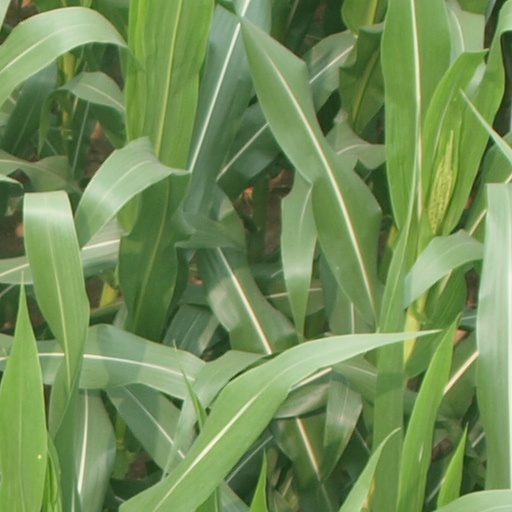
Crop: maize; corn